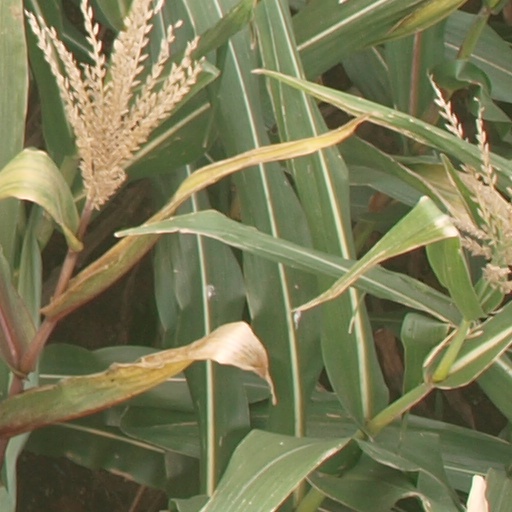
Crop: maize; corn